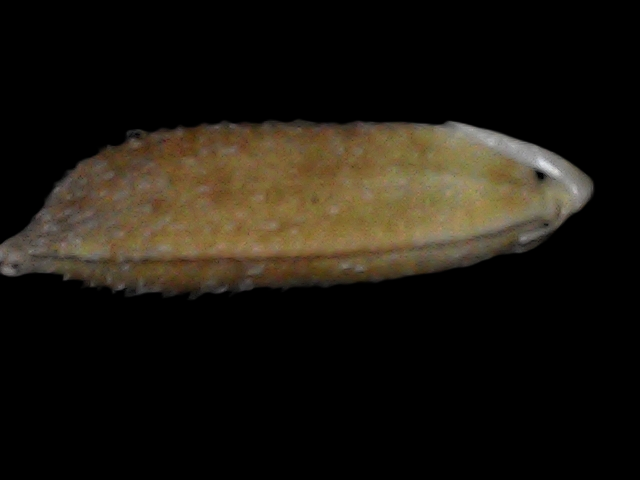
Rice variety: Bd56